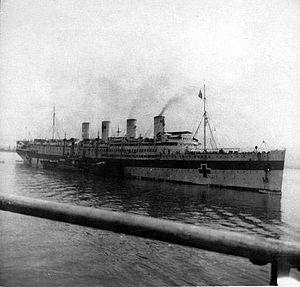
le Navire_hôpital_La_France.